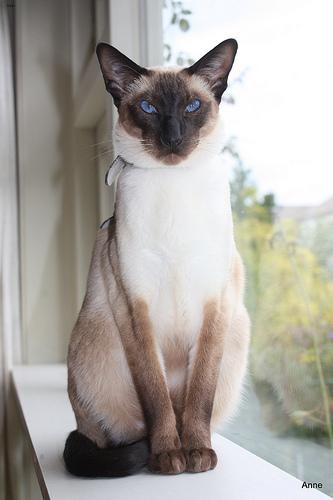
Breed: Siamese